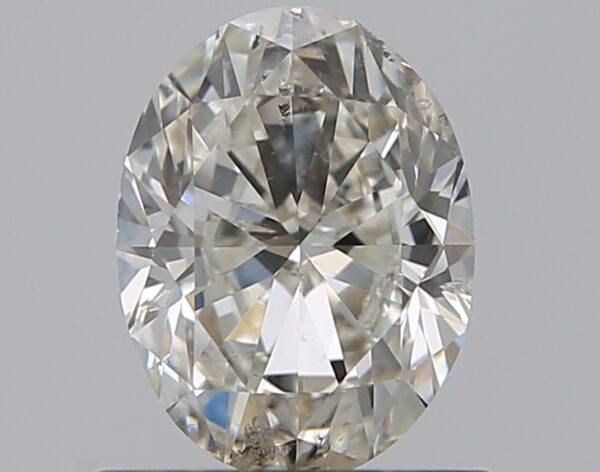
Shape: oval
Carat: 0.7
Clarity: SI2
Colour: J
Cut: GD
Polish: EX
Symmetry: VG
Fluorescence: N
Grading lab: GIA
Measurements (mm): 6.52 x 4.93 x 3.13